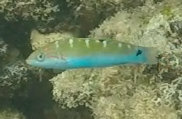
Thalassoma lunare (Moon Wrasse)